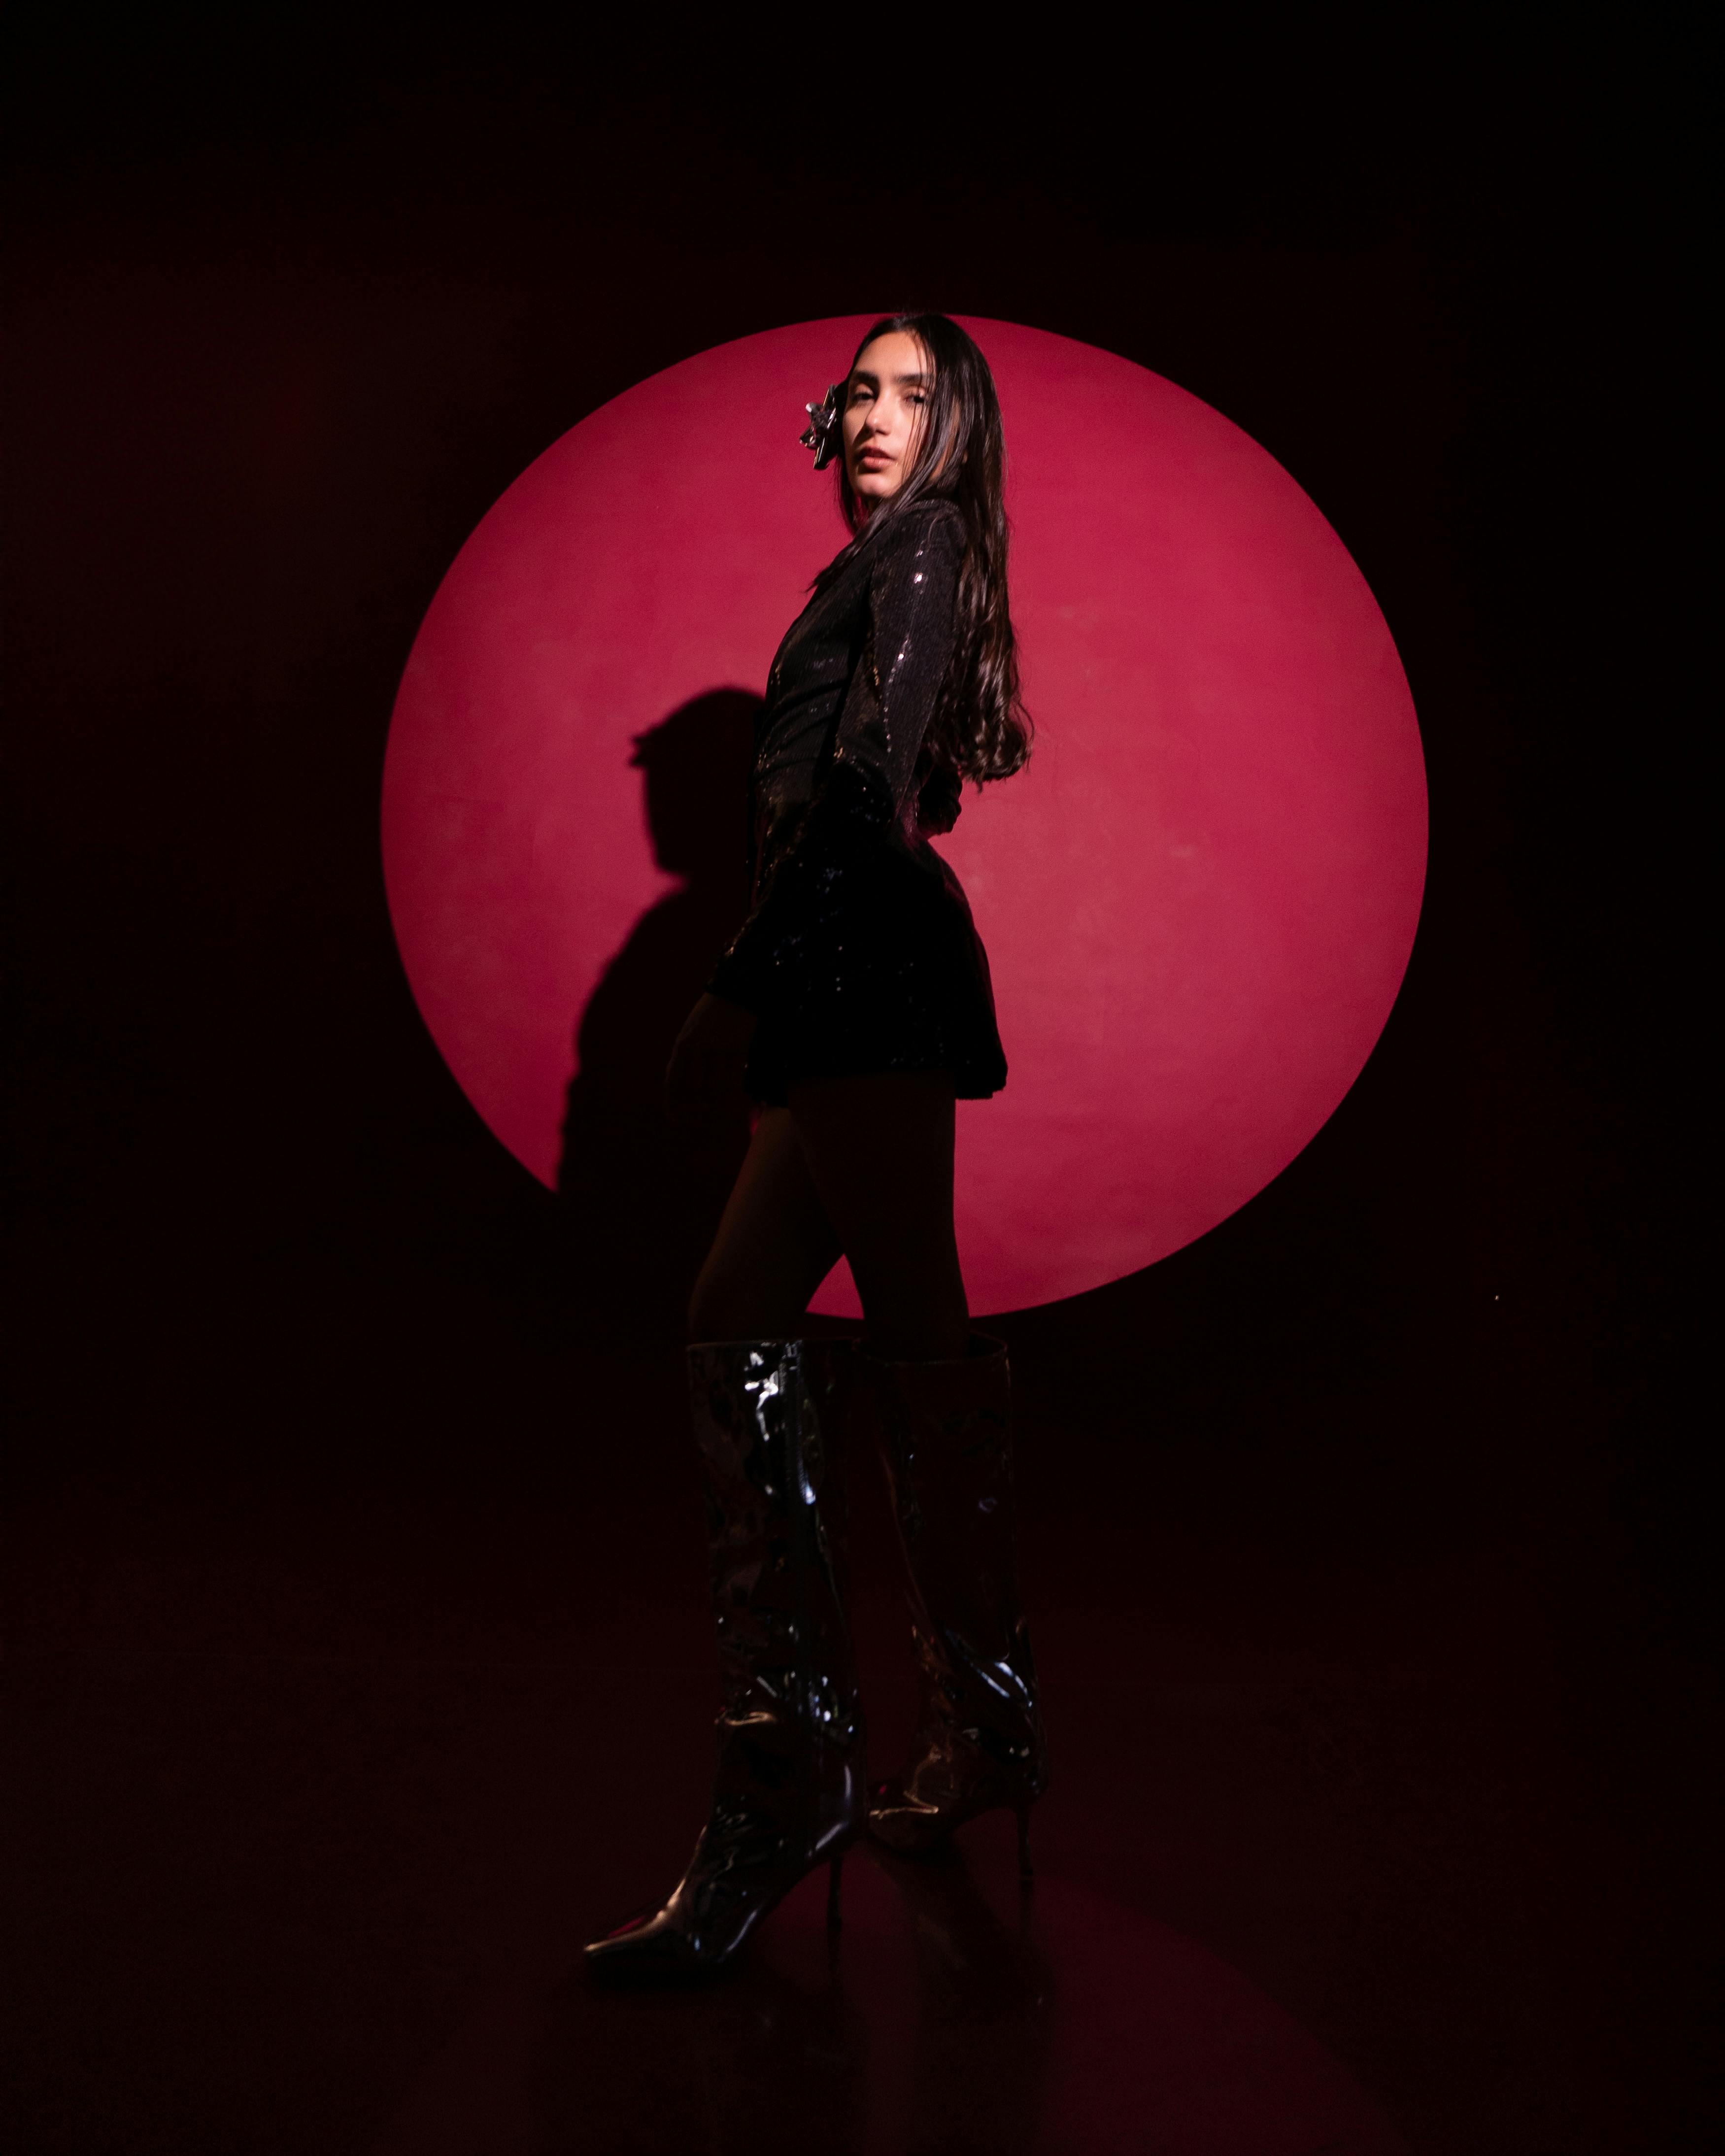
woman, lips, fashion, black, model, fashion model, fashion design, high heeled shoe, photo shoot, latex clothing, flesh, latex, performing arts, makeover